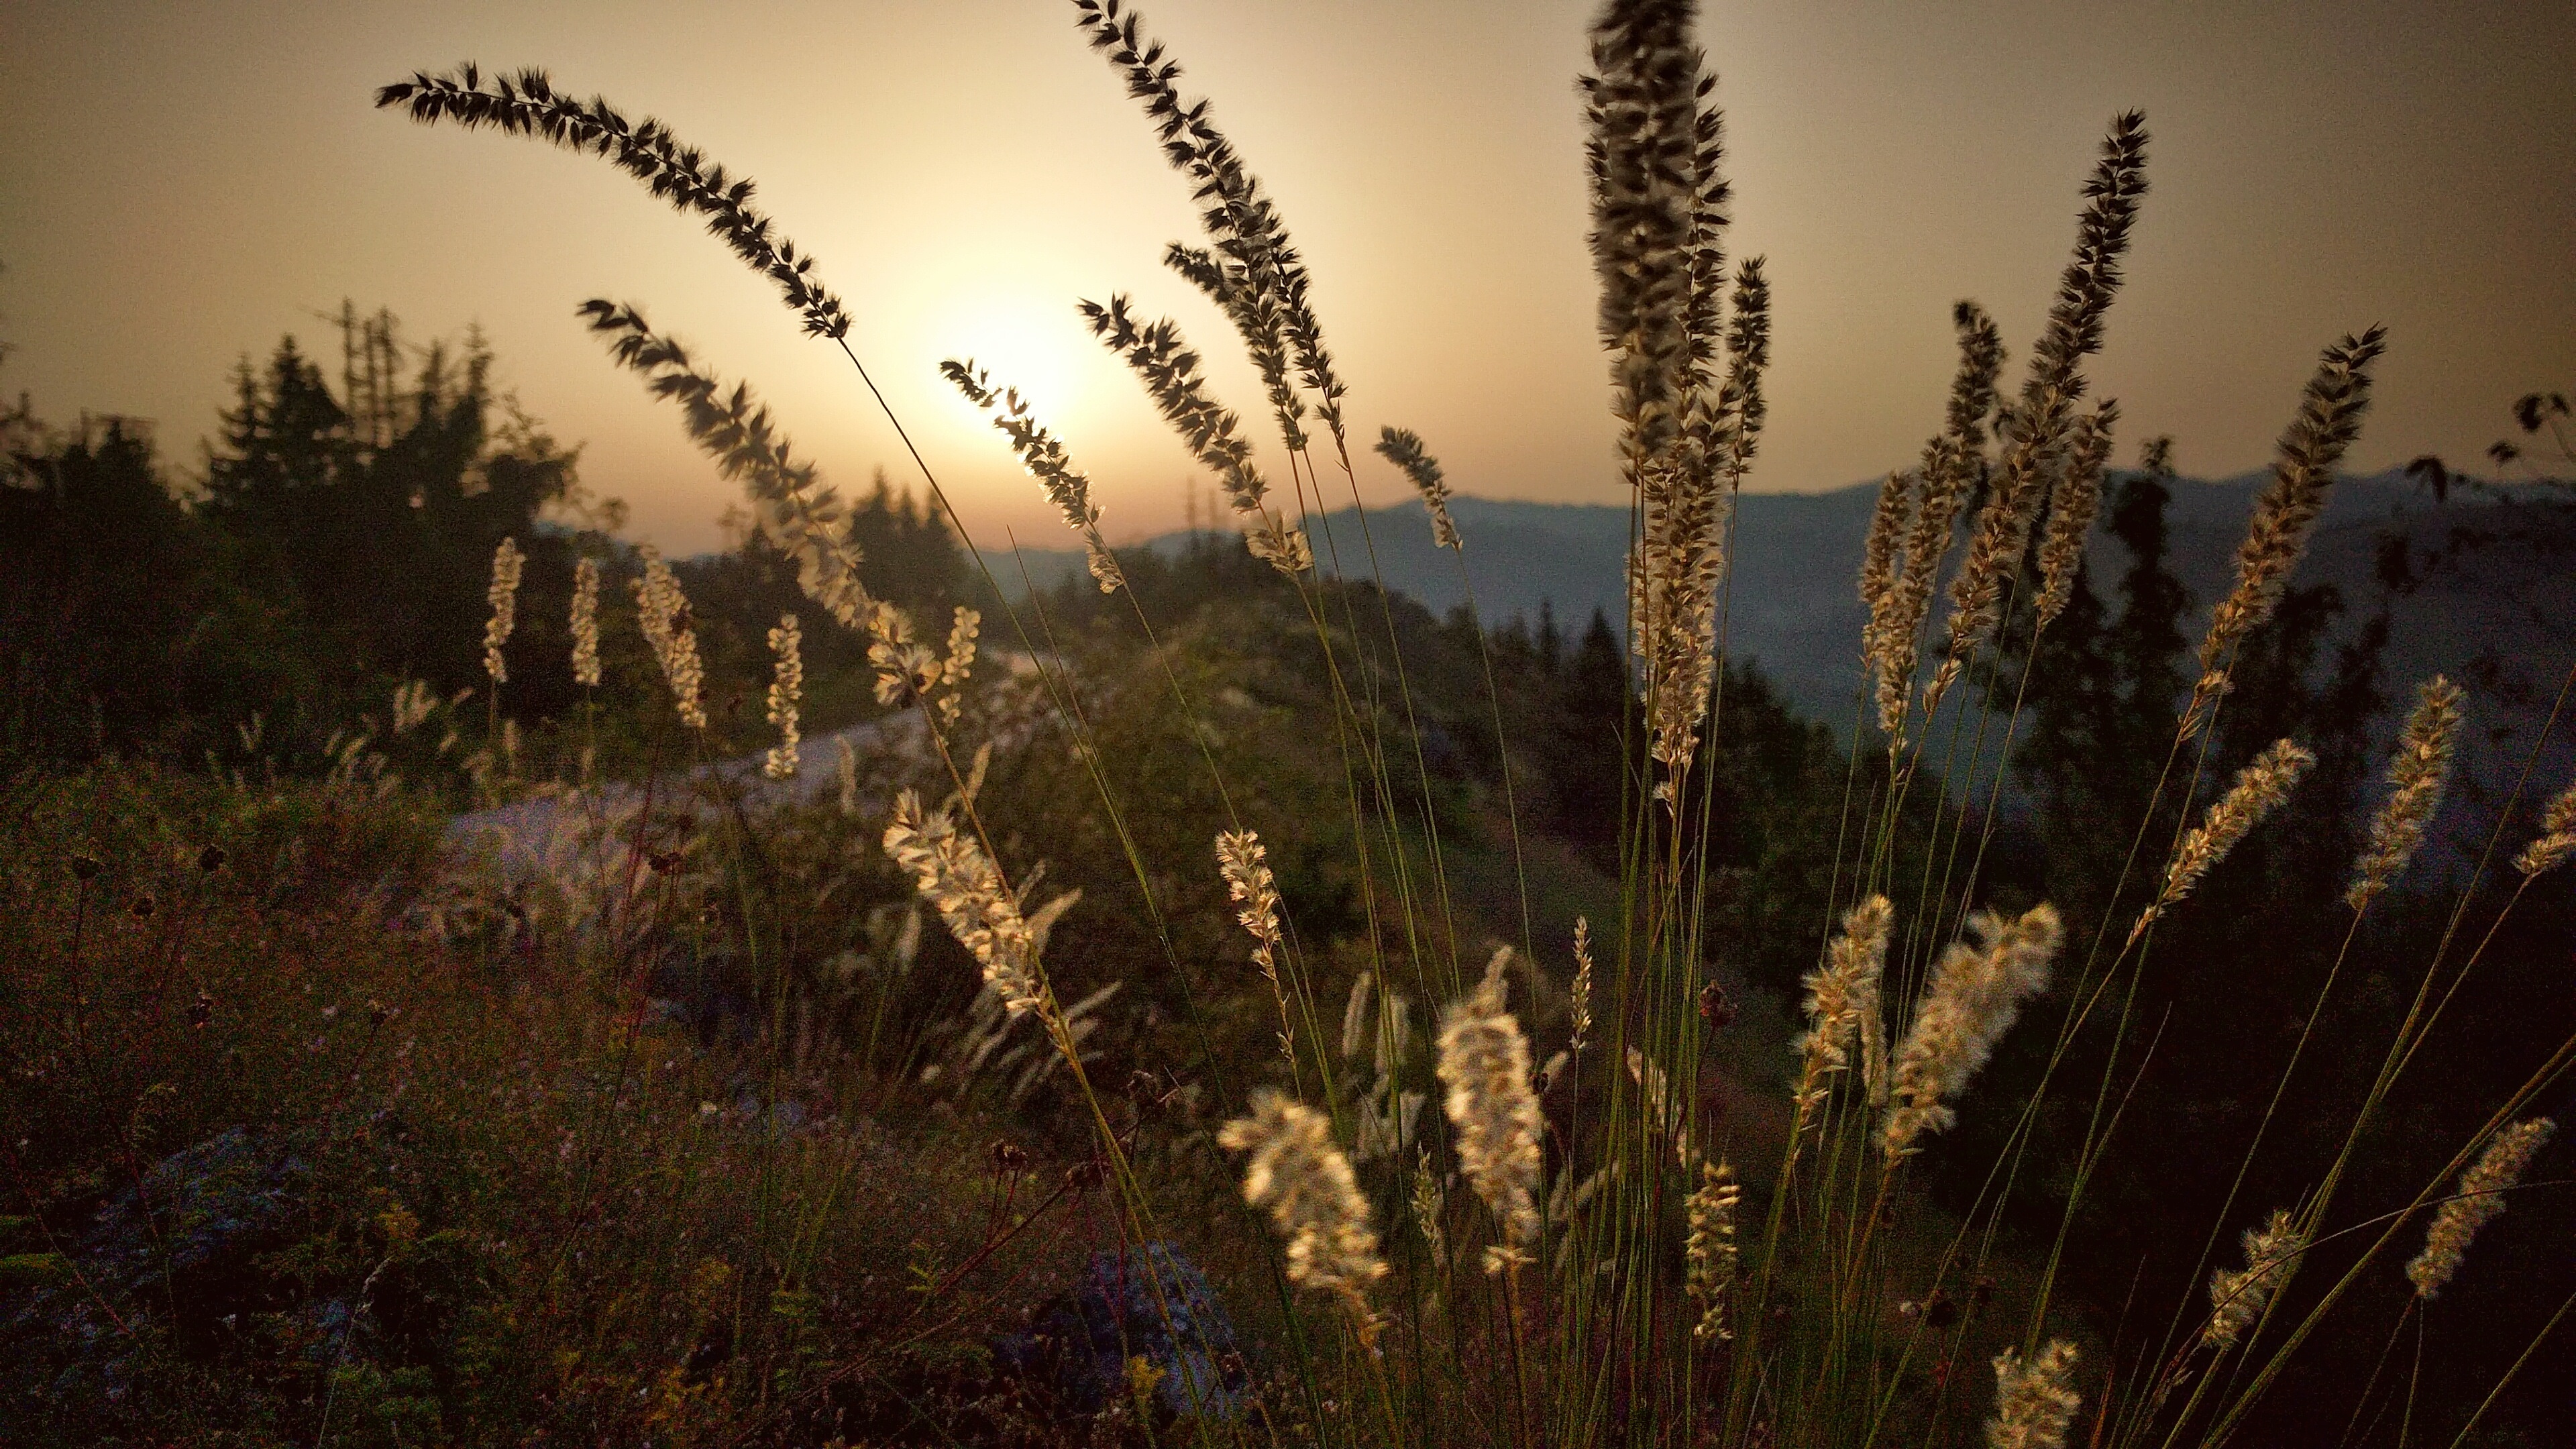
tree, nature, grass, plant, sunset, night, sunlight, flower, evening, flora, habitat, natural environment, grass family, land plant, arecales